List of Crusader castles

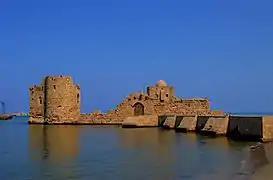
Sidon's Sea Castle built by the crusaders as a fortress of the Holy Land in Sidon, Lebanon.

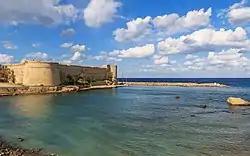
Kyrenia Castle

There were two major phases of the deliberate destruction (slighting) of Crusader castles: in 1187 by Saladin and after 1260 by the Mamluks. The intention was often to prevent the castles being reused by the Crusaders.